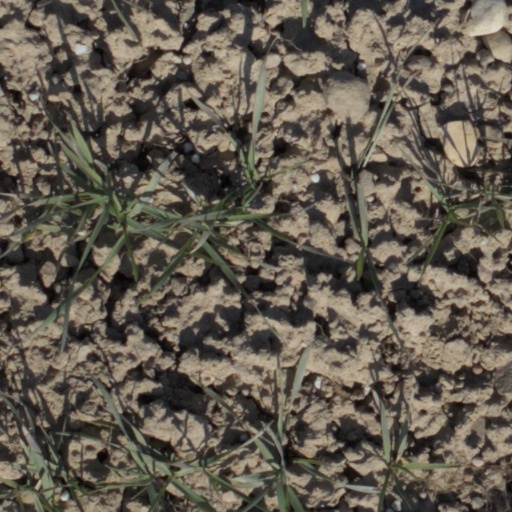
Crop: wheat